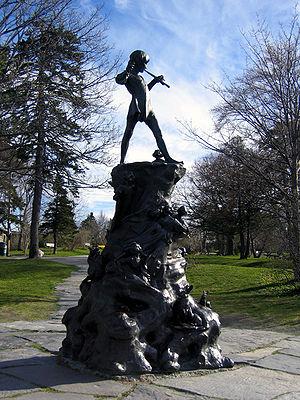
La Statue de Peter Pan est une statue de bronze conçue par le sculpteur George Frampton. Elle est l'un des monuments les plus célèbres de Londres. Elle se situe au bord de la Serpentine, dans les Jardins de Kensington.
George James Frampton, né le 18 juin 1860 à Londres et mort le 21 mai 1928, est un sculpteur anglais.